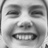
Emotion: happy